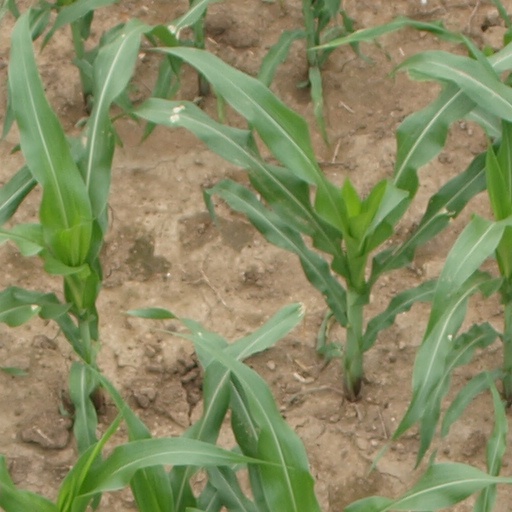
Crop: maize; corn